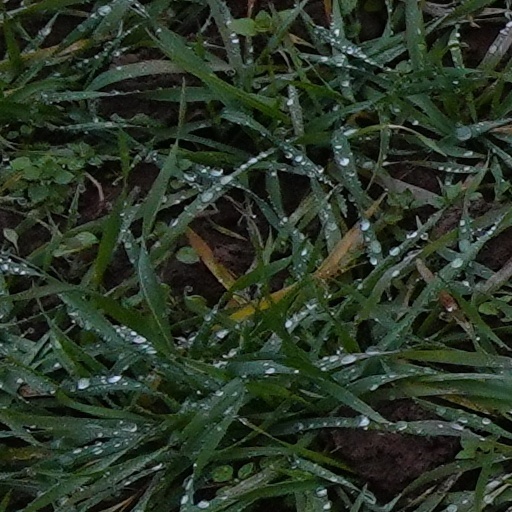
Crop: wheat